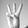
ASL letter: W